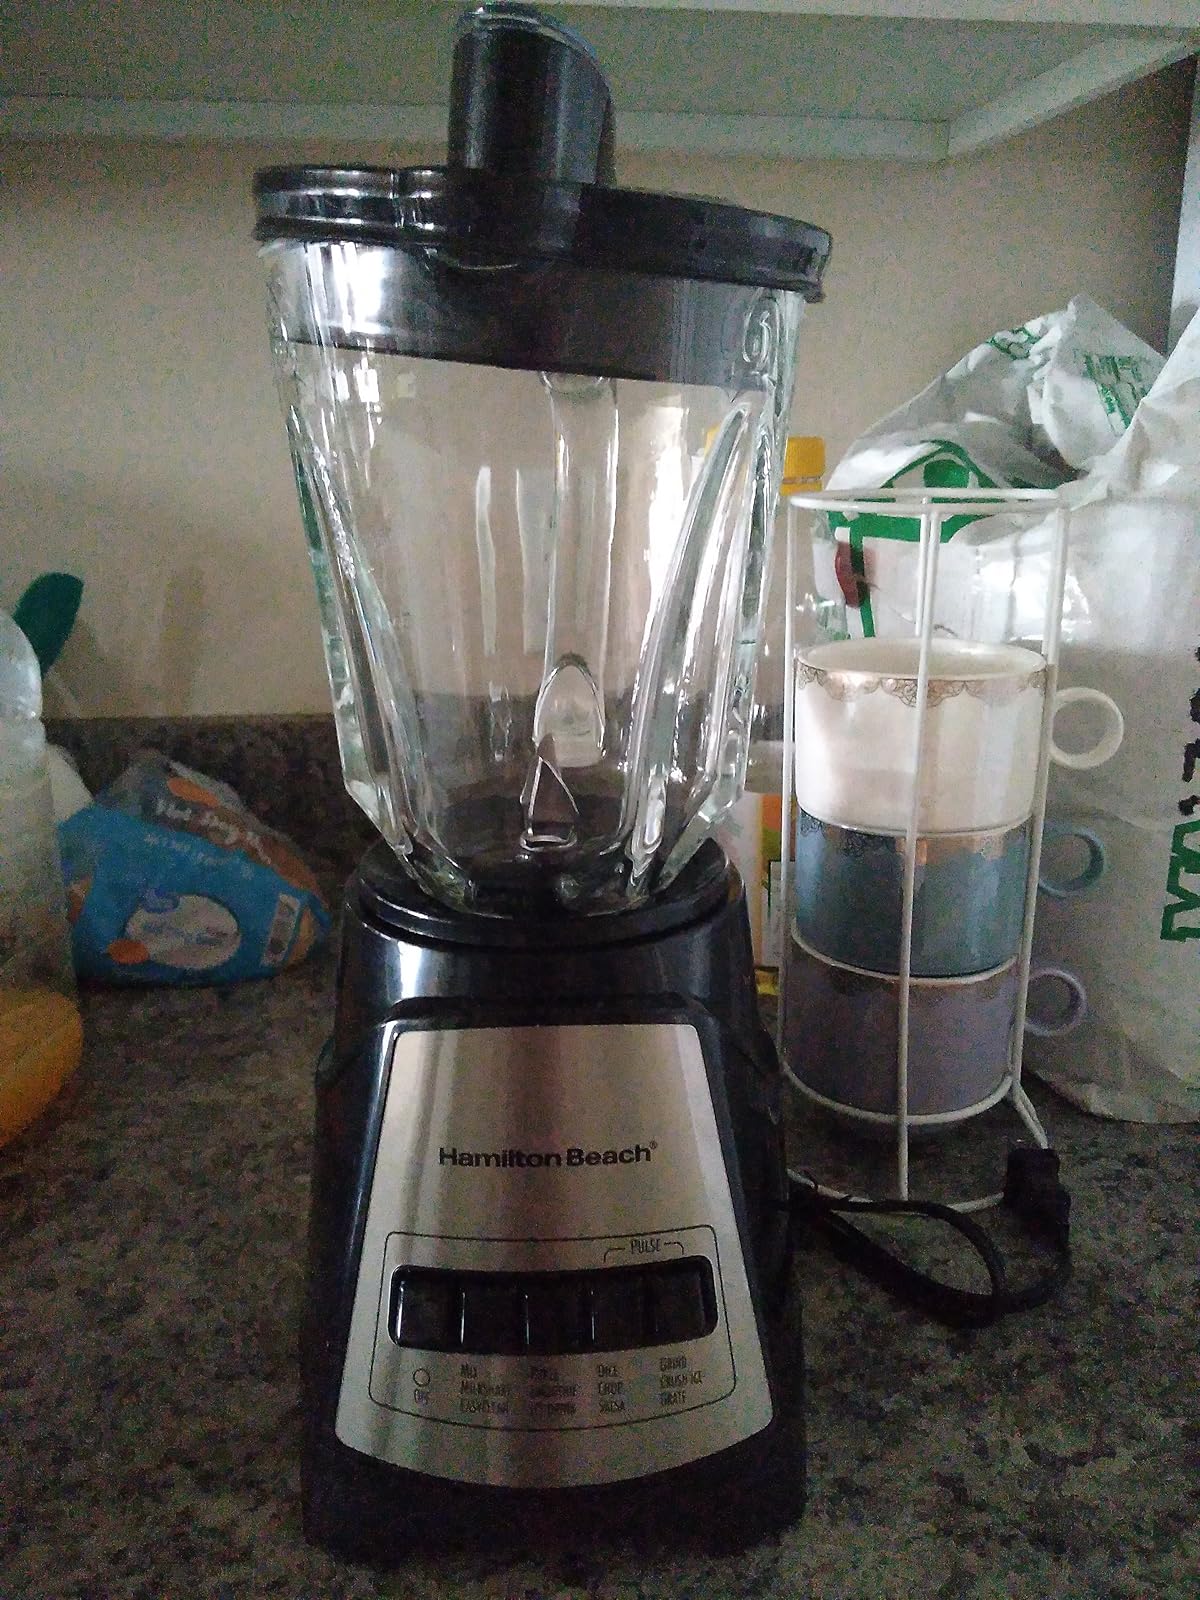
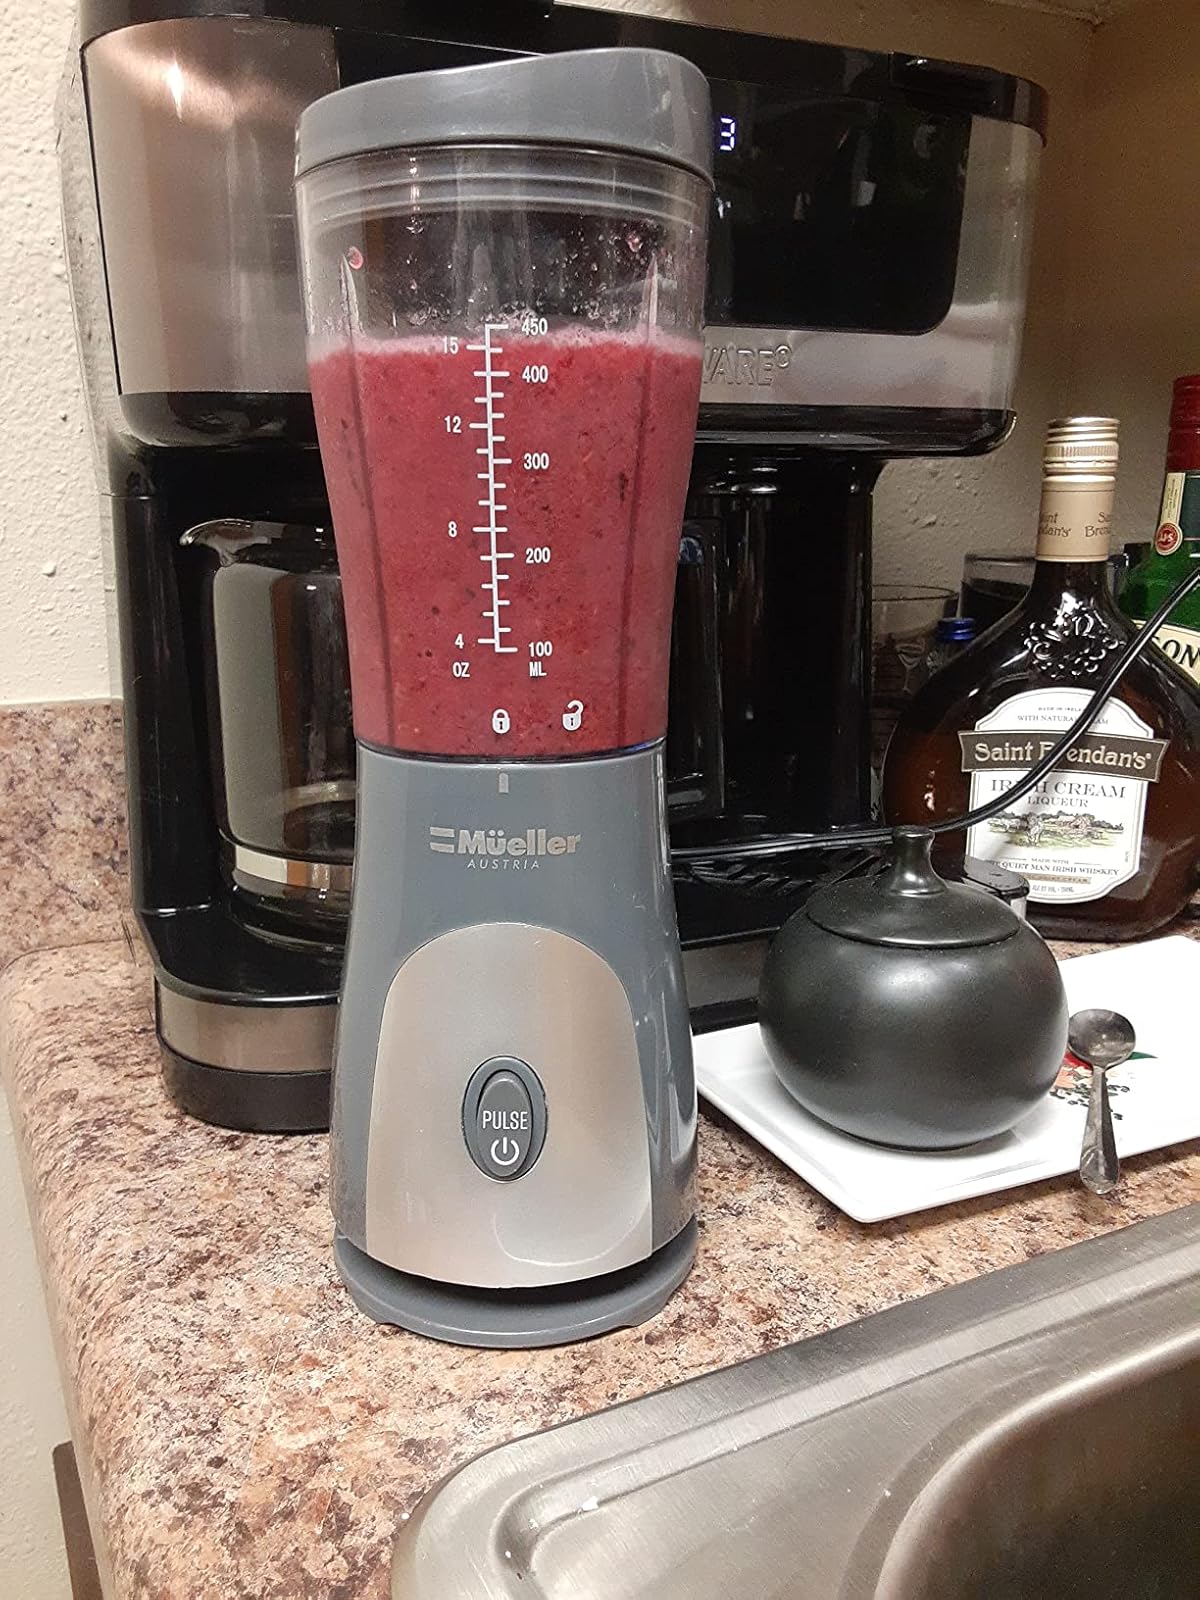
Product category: items_blender
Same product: no